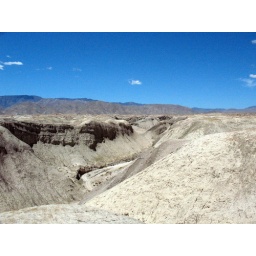
The river bed we drove through as we explored the desert in LJ's jeep.